Voyage of the Sable Venus and Other Poems

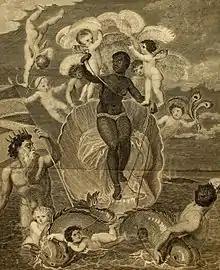
Engraving by William Grainger of Thomas Stothard, "Voyage of the Sable Venus from Angola to the West Indies", 1801.

The title of the book comes from an image by British painter Thomas Stothard (1755–1834), an engraving of which served as the frontispiece of the 1801 edition of "History, Civil and Commercial, of the British Colonies in the West Indies" by British politician Bryan Edwards, a staunch supporter of the slave trade who published a number of books describing the economy and history of the West Indies. The image has an African woman who like many images of Venus Anadyomene stands on an opened half-shell, but this black Venus is surrounded by white cherubs and moves across the Middle Passage, urged on by Triton. Central allegorical tenets of the image are in turn based on a poem by Isaac Teale, "The Sable Venus: An Ode" (included in Edwards' book) which, according to Dan Chiasson, who reviewed Lewis's collection in "The New Yorker", "celebrates the pleasures of raping slave women, since black and white—Sable Venus and Botticelli's Venus—are, after all, the same 'at night'. Psychoanalyst and literary scholar Michael Vannoy Adams notes that the image is "euphemism that represses the enormity of the slave trade and conveniently excuses it" and presents the Middle Passage as a route taken by choice, rather than by force.